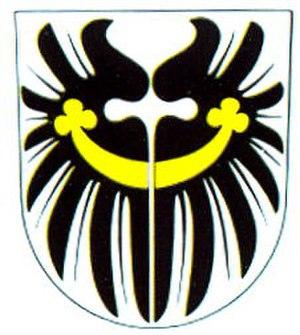
Solnice est une ville du district de Rychnov nad Kněžnou, dans la région de Hradec Králové, en République tchèque. Sa population s'élevait à 2 211 habitants en 2017.